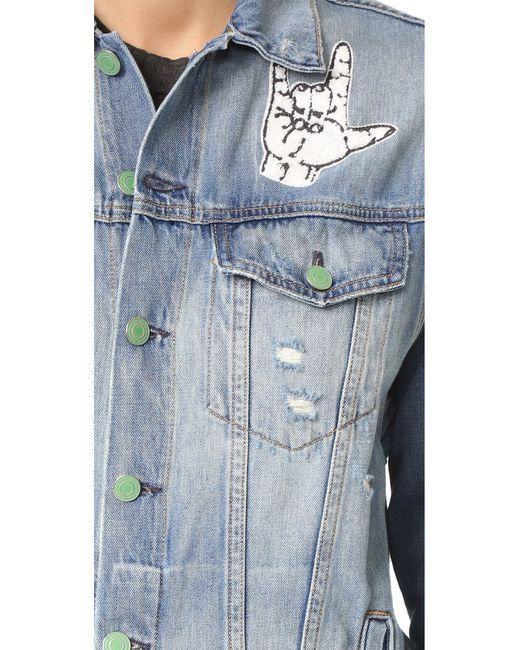
Blaue Jeansjacke für Damen